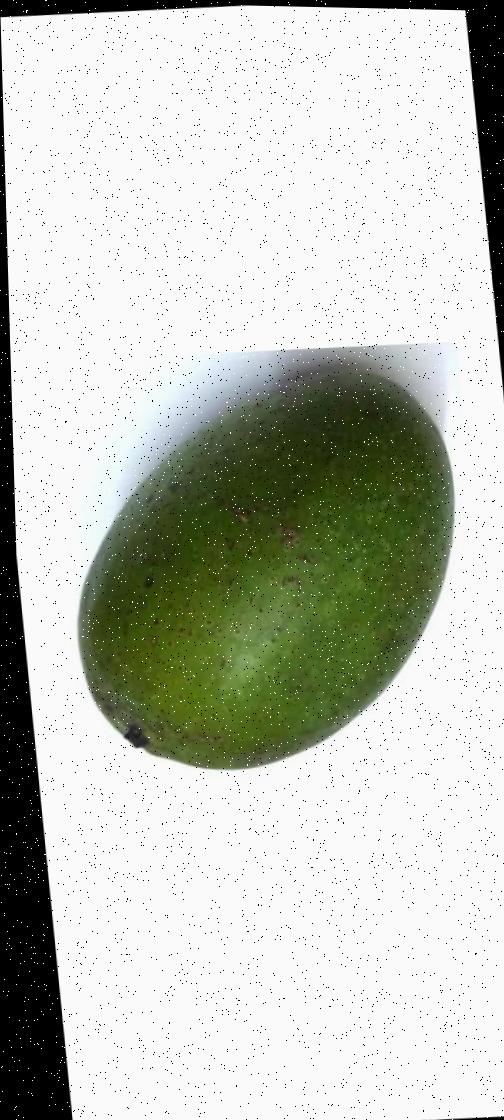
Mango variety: Ashshina Zhinuk